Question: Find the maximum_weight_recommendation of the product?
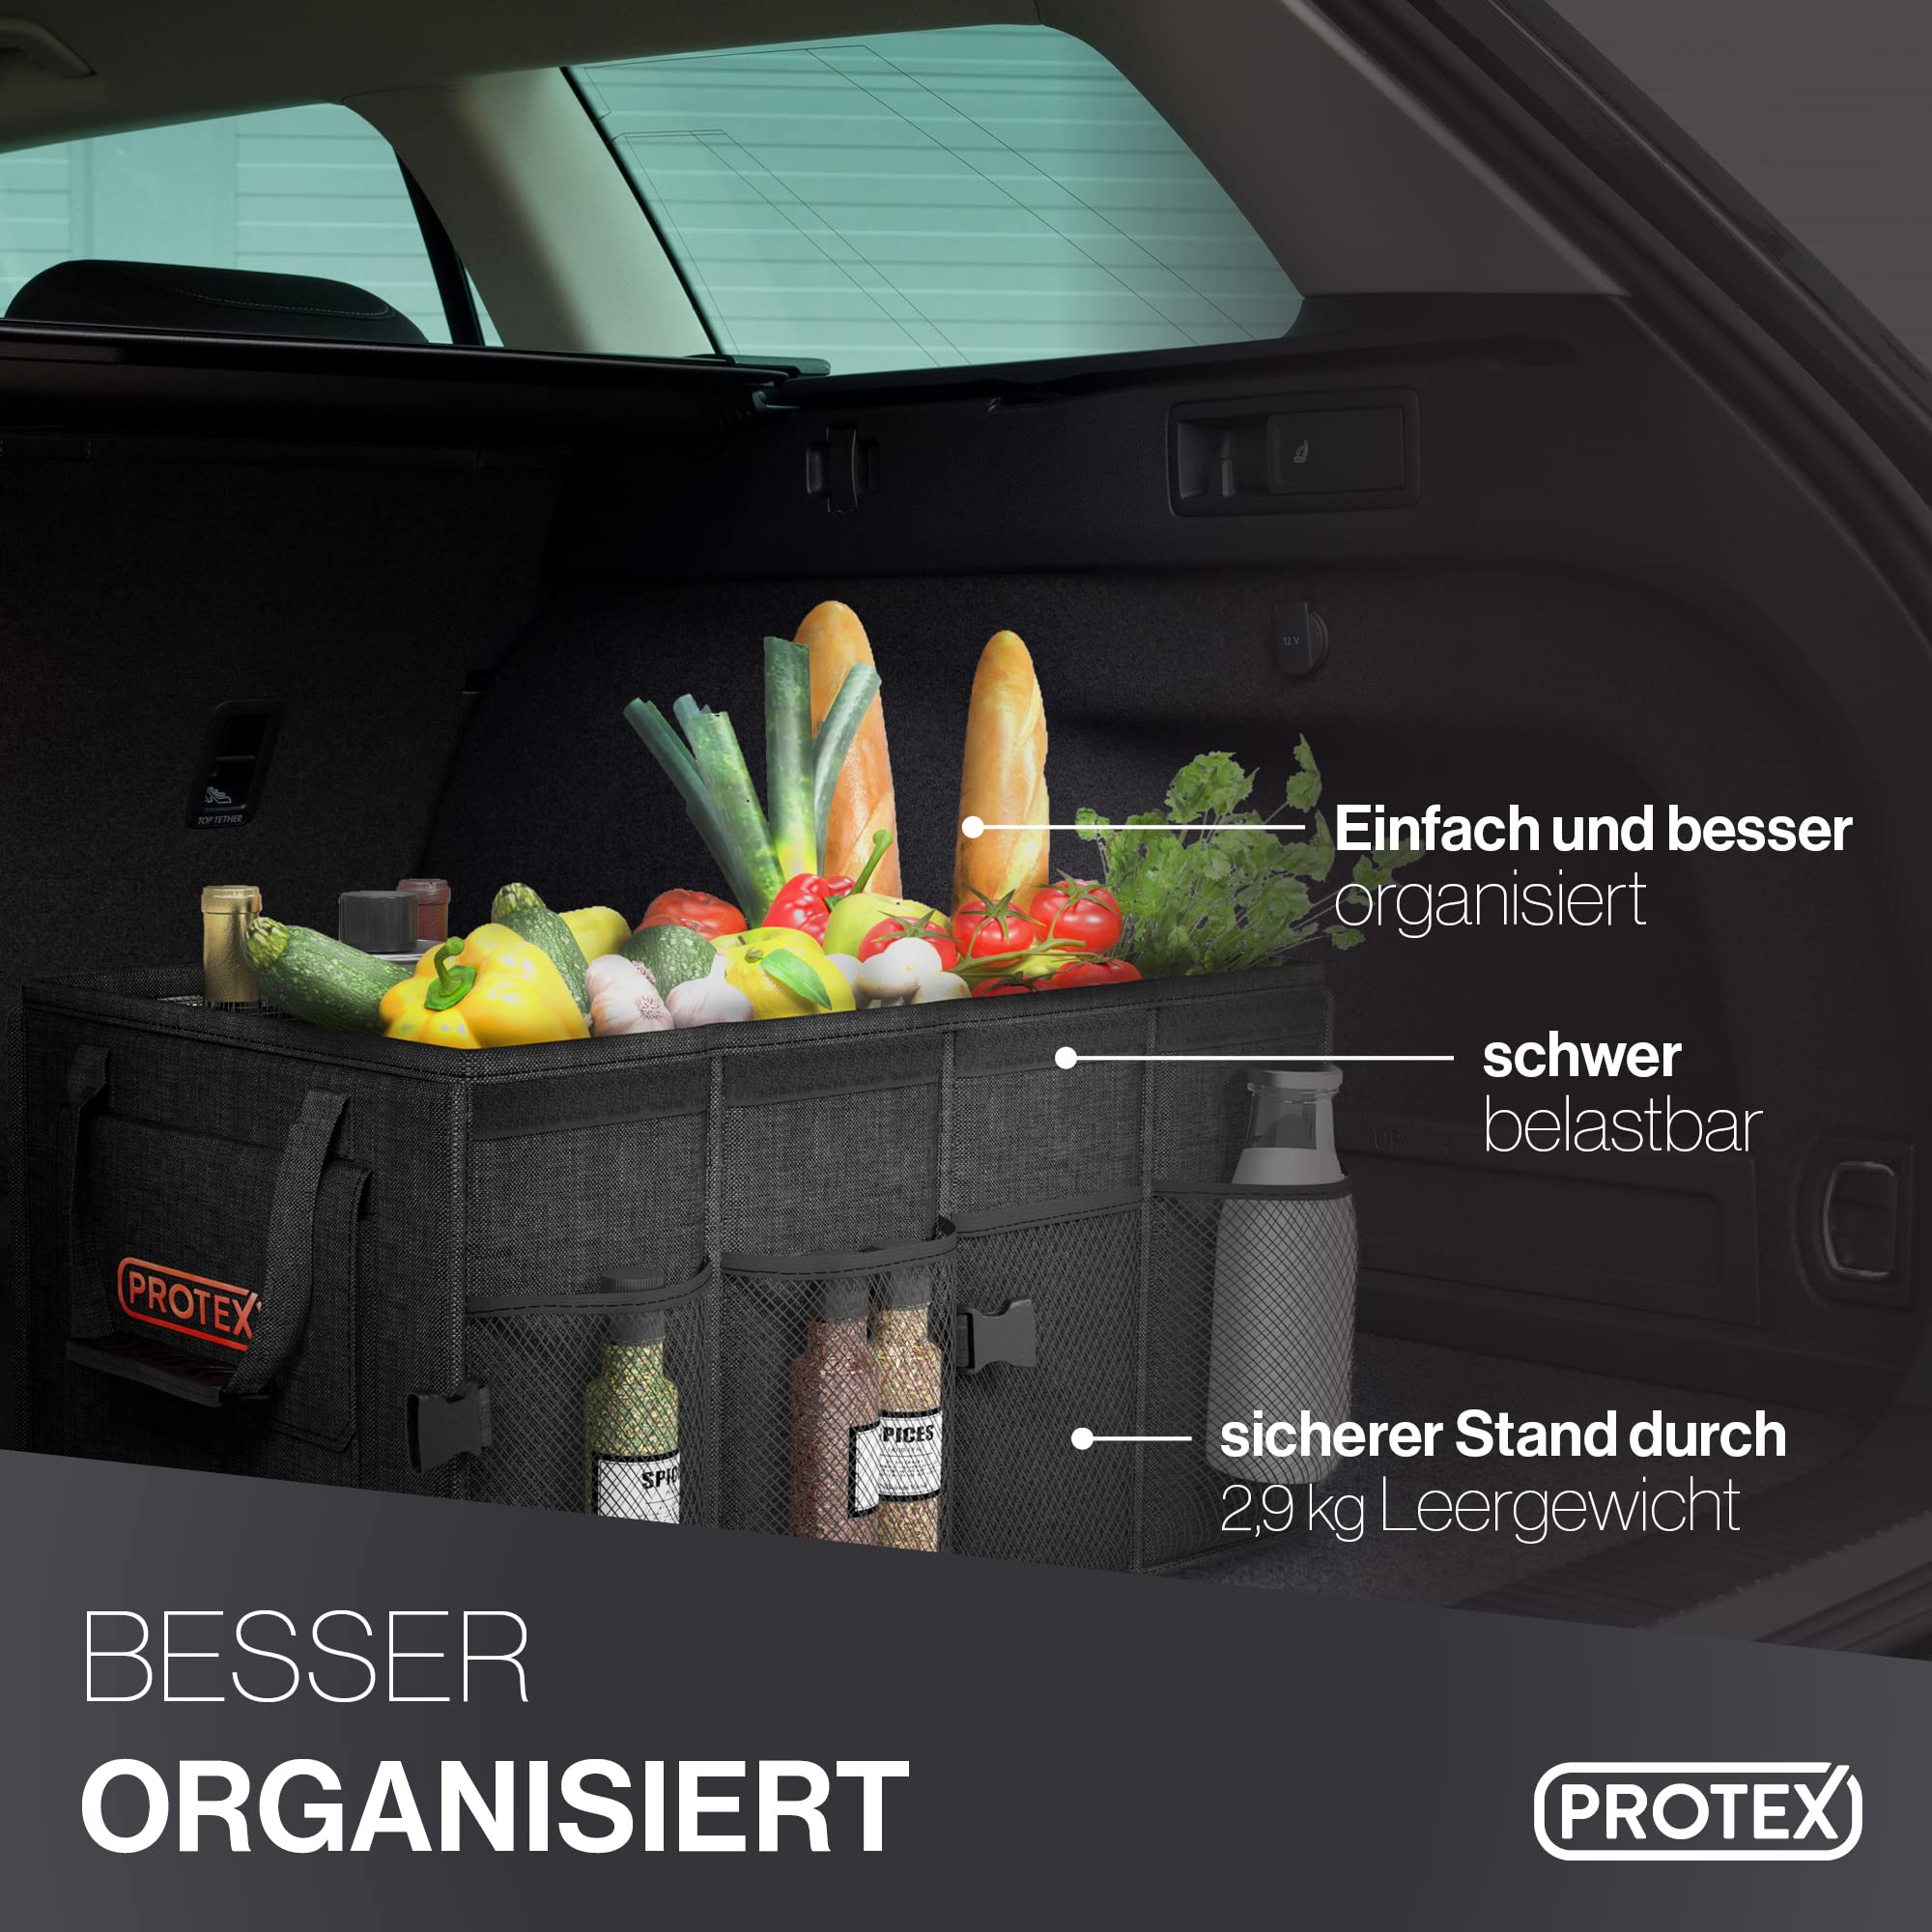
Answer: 2.9 kilogram